1984 National League Championship Series

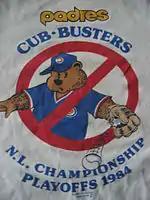
Cub-Busters T-shirts were popular with Padres fans.

The series moved to San Diego, and the Padres staved off elimination with a convincing 7–1 win. During pregame ceremonies, the normally reserved Padres shortstop Garry Templeton encouraged the crowd by waving his cap. He ended a Cubs' rally in the first inning with an acrobatic catch of a line drive from Leon Durham. However, San Diego actually fell behind 1–0 in the second when Chicago's Keith Moreland doubled and came home on Cey's single to center. The Cubs threatened to score more that inning, but Templeton made another excellent play, diving to his right on a line drive from Dernier that appeared destined for left field. But the Cubs would get no more off Padres starter Ed Whitson, while San Diego's bats finally came to life with seven runs in the fifth and sixth off of Dennis Eckersley. Terry Kennedy and Kevin McReynolds led off the fifth with back-to-back singles, then scored on Garry Templeton's double, giving San Diego their first lead of the series at 2–1. One out later, Templeton scored on Alan Wiggins's single to make it 3–1 Padres. Next inning, Tony Gwynn hit a leadoff single, moved to second on a groundout and scored on Graig Nettles's single. George Frazier relieved Eckersley and allowed a single to Kennedy before McReynolds's three-run home run gave the Padres a commanding 7–1 lead. Rich Gossage pitched a dominating ninth inning to wrap up the win for San Diego, their first postseason win in franchise history.